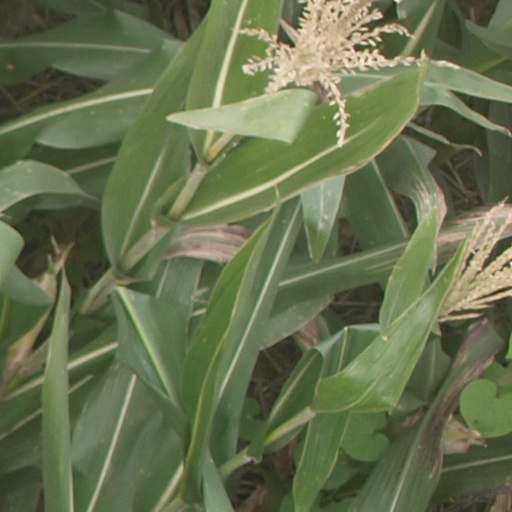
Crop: maize; corn